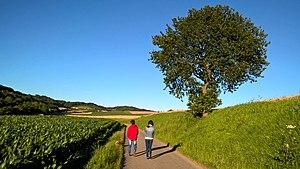
Dampierre-Saint-Nicolas, route des Demagnes, chênes d'une quarantaine d'année .
Dampierre-Saint-Nicolas est une commune française située dans le département de la Seine-Maritime en région Normandie.